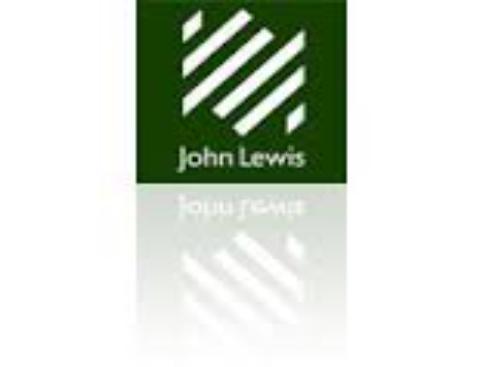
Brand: John Lewis
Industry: Others